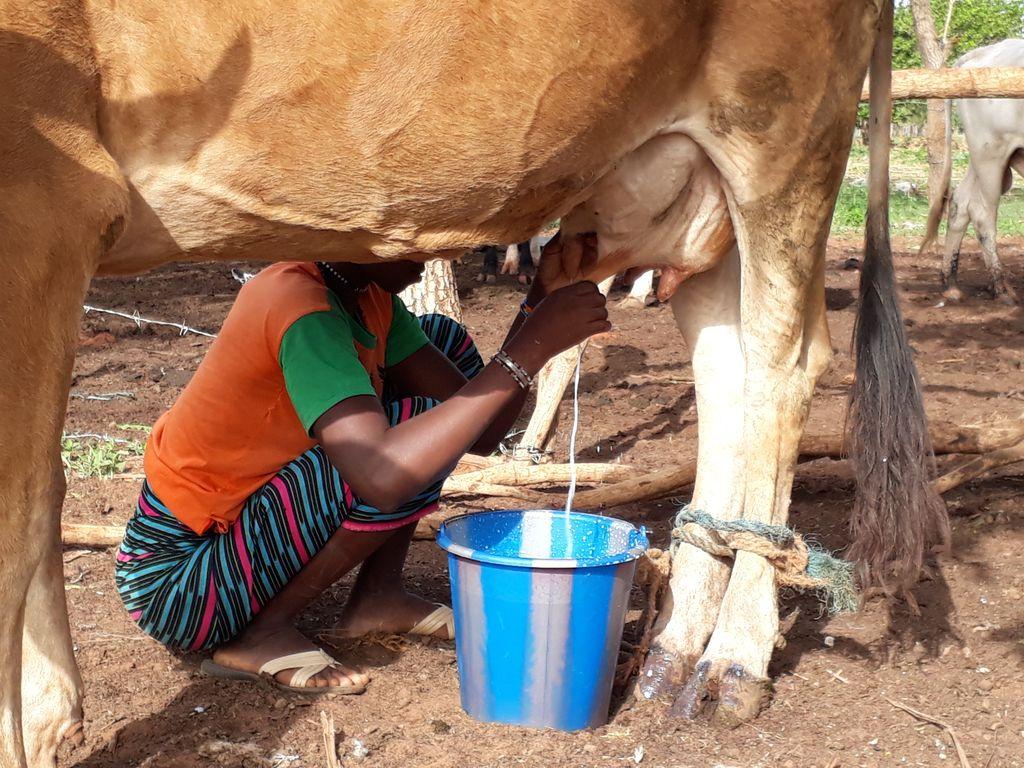
Mwana dada mmoja ambaye anaonekana kuwa na ujuzi wa kukamua ng'ombe ambaye amefungwa kwenye miguu yake na kamba. Anaonekana kuwa mtulivu sana huku akikamuliwa. Mwanadada huyu amechuchuma huku akimkamua ng'ombe huyu.